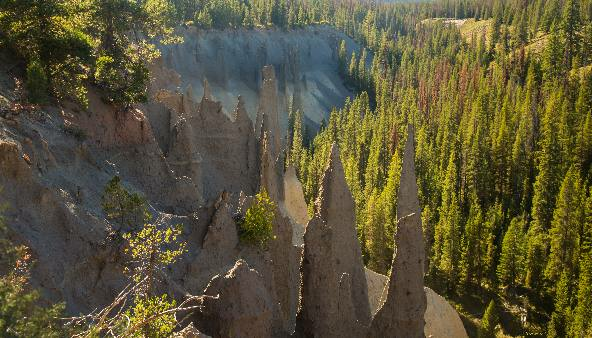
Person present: No